Michael Black (sculptor)

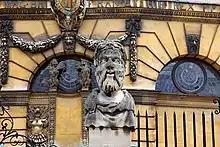
One of Black's carved heads outside the Sheldonian Theatre

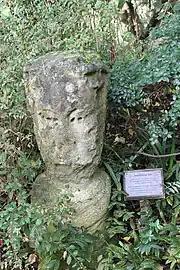

Michael Black was born in Portsmouth in 1928. His father was a vicar. After National Service with the Royal Army Veterinary Corps, Black moved to Oxford and studied at St Catherine's College, a constituent college of the University of Oxford.